Testimony of the Evangelists

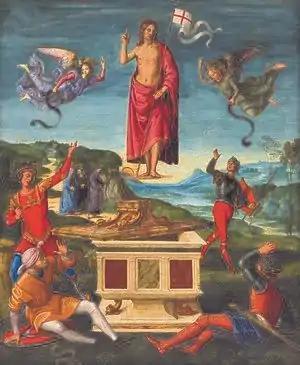
"Resurrection of Jesus Christ" (Kinnaird Resurrection) by Raphael, 1502

Greenleaf then builds a cumulative case by claiming to cross-examine the oral testimony of the evangelists in their accounts of the death and resurrection of Jesus. Greenleaf develops his case on the basis of the following tests:"The credit due to the testimony of witnesses depends upon, firstly, their honesty; secondly, their ability; thirdly, their number and the consistency of their testimony; fourthly, the conformity of their testimony with experience; and fifthly, the coincidence of their testimony with collateral circumstances" (p. 28).